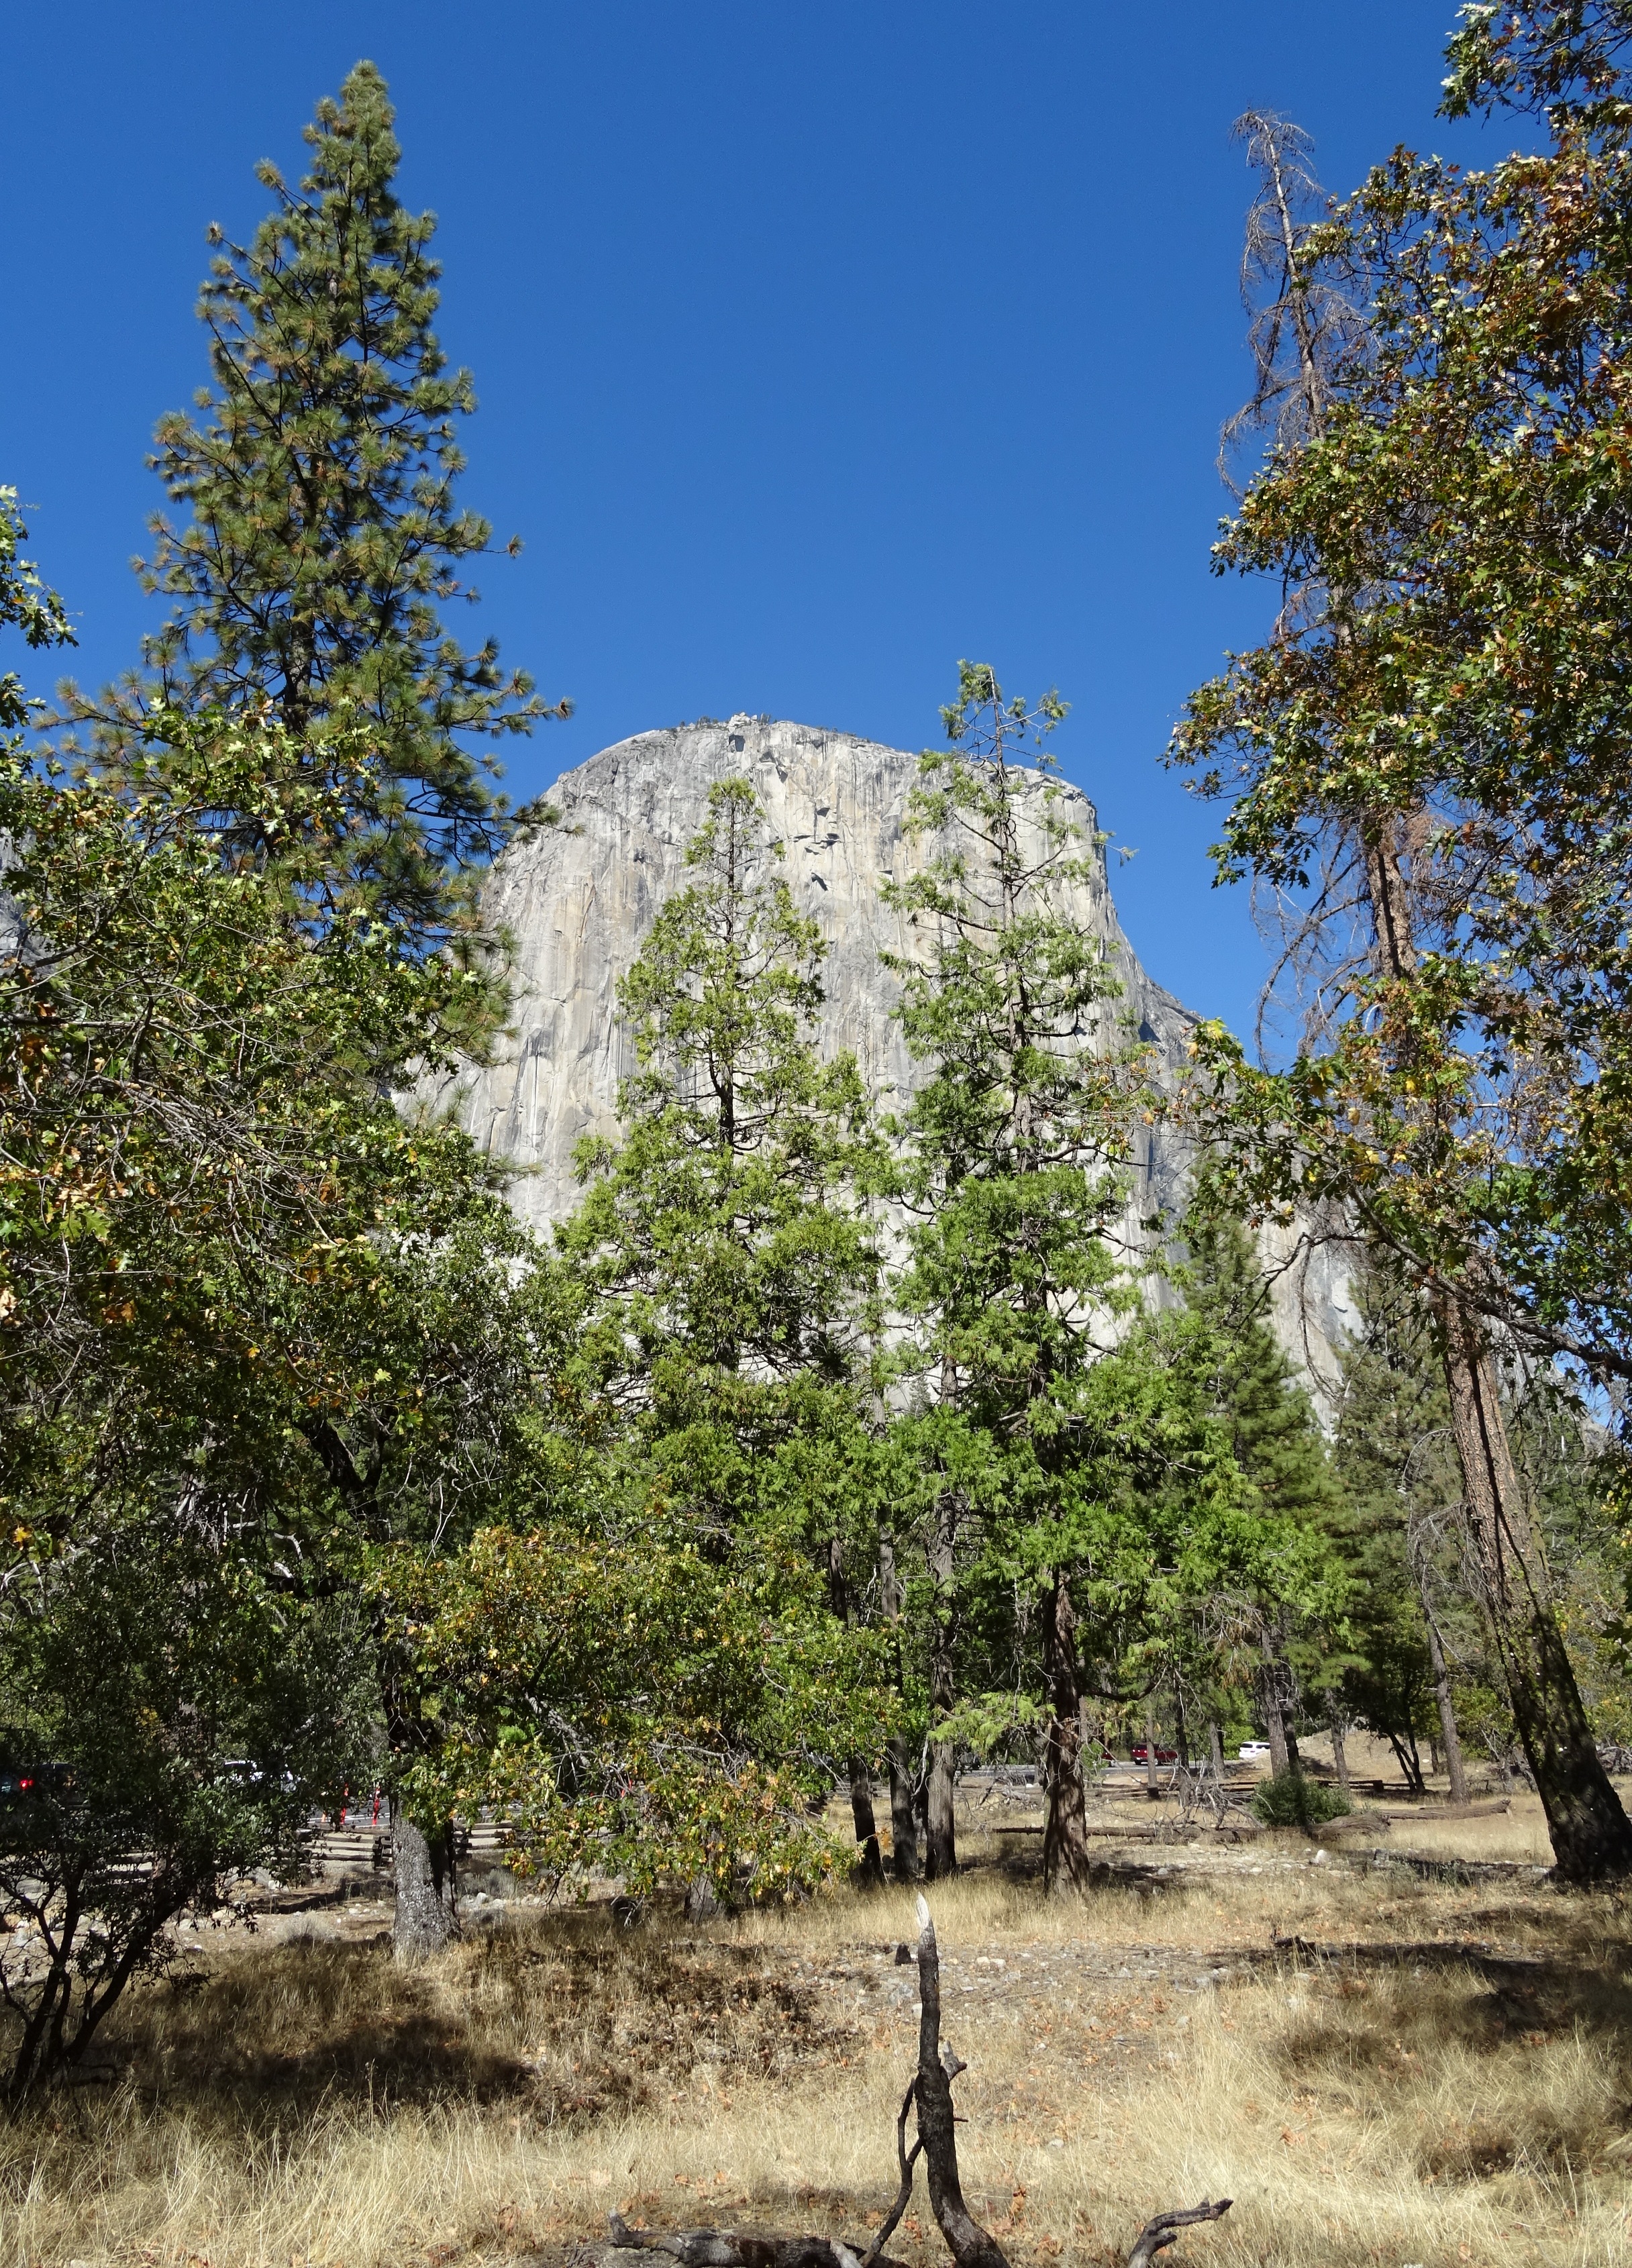
landscape, tree, nature, forest, wilderness, mountain, plant, leaf, flower, panorama, travel, yosemite, scenic, natural, autumn, park, scenery, usa, america, rock formation, tourism, national park, california, geology, geological, woodland, granite, ecosystem, monolith, sierra nevada, biome, el capitan, woody plant, land plant